Matilda Hall Gardner

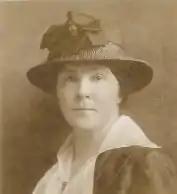

Matilda Hall Gardner (1871–1954) was an American suffragist and a member of the national executive committee of the National Woman's Party.